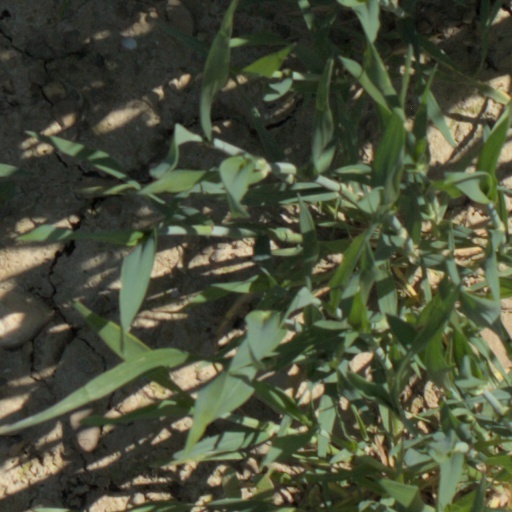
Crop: wheat